IBSA Dialogue Forum

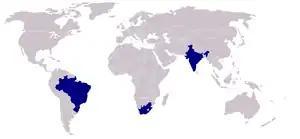
India, Brazil, and South Africa

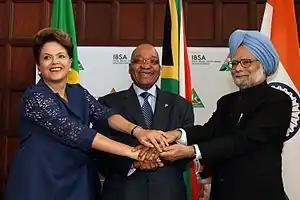
Pretoria (South Africa) – Dilma Rousseff (President of Brazil), Jacob Zuma (President of South Africa), and Manmohan Singh (Prime Minister of India), pose for photo

The IBSA Dialogue Forum (India, Brazil, South Africa) is an international tripartite grouping for promoting international cooperation among these countries. It represents three important poles for galvanizing South–South cooperation and greater understanding between three important continents of the developing world namely, Africa, Asia, and South America. The forum provides the three countries with a platform to engage in discussions for cooperation in the field of agriculture, trade, culture, and defence among others.